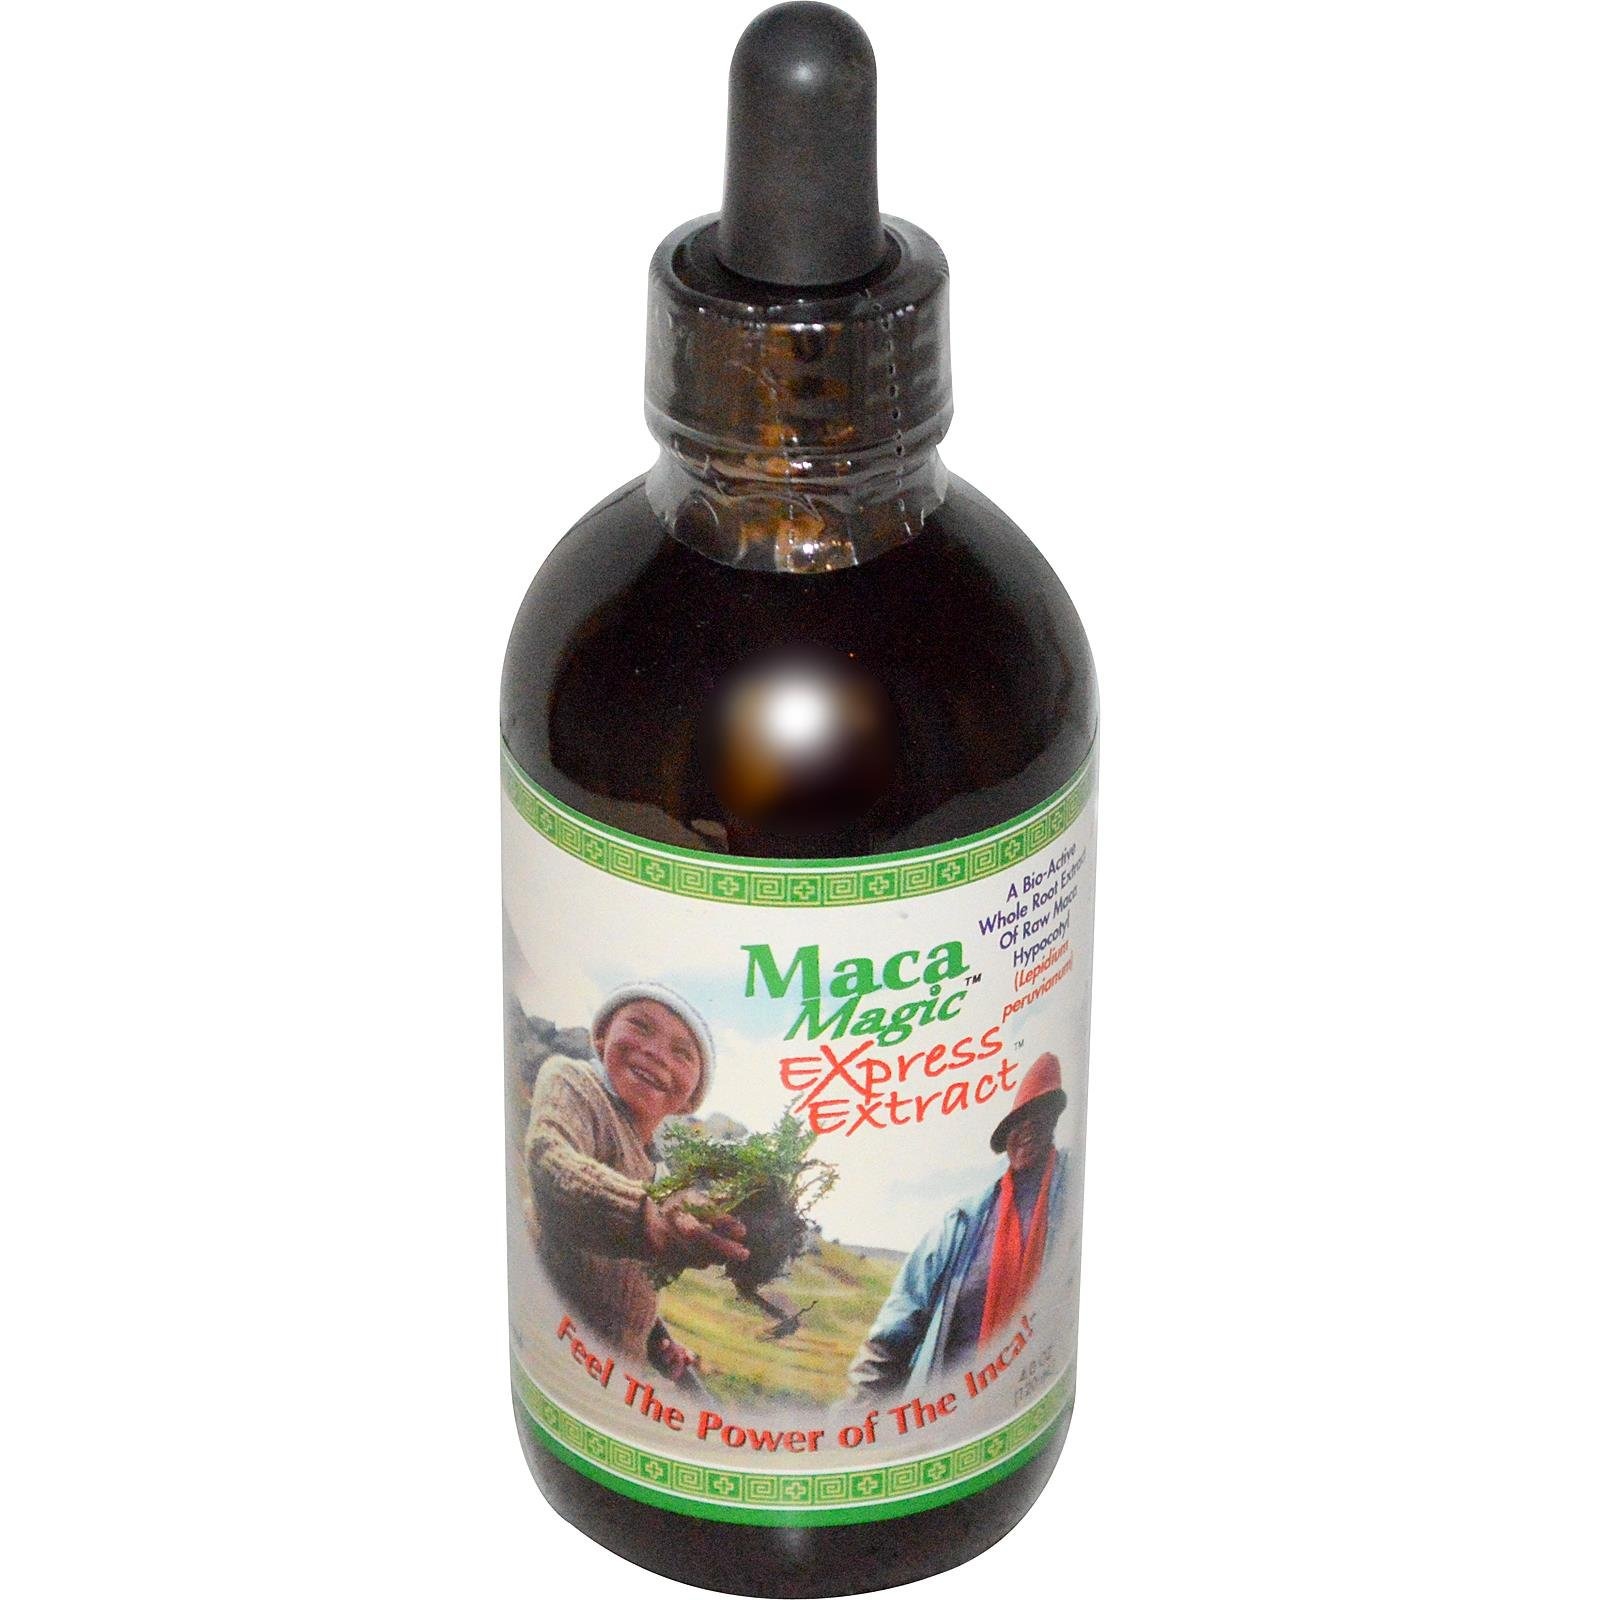
Item Name: Maca Magic Express Extract - 4 fl oz
Bullet Point 1: Maca Magic&trade; - 100% Maca Hypocotyl - A True Adaptogen! Maca is a traditional super-food cultivated for 2000 years in the Andes Mountains
Bullet Point 2: Maca Magic
Value: 1.0
Unit: Count

Price: 38.09